Andronikos III Palaiologos

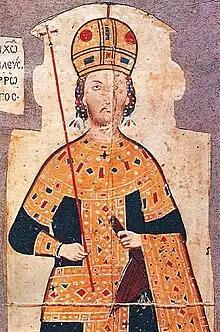
14th-century miniature.Stuttgart, Württembergische Landesbibliothek.

Andronikos III Palaiologos (25 March 1297 – 15 June 1341), commonly Latinized as Andronicus III Palaeologus, was the Byzantine emperor from 1328 to 1341. He was the son of Michael IX Palaiologos and Rita of Armenia. He was proclaimed co-emperor in his youth, before 1313, and in April 1321 he rebelled against his grandfather, Andronikos II Palaiologos. He was formally crowned co-emperor in February 1325, before ousting his grandfather outright and becoming sole emperor on 24 May 1328.